Azerbaijan

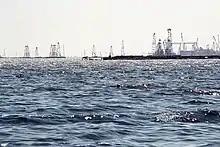
Oil Rocks (Neft Daşları) near Baku

Foreign policy priorities include, first of all, the restoration of its territorial integrity; elimination of the consequences of occupation of Nagorno-Karabakh and seven other regions of Azerbaijan surrounding Nagorno-Karabakh; integration into European and Euro-Atlantic structure; contribution to international security; cooperation with international organizations; regional cooperation and bilateral relations; strengthening of defense capability; promotion of security by domestic policy means; strengthening of democracy; preservation of ethnic and religious tolerance; scientific, educational, and cultural policy and preservation of moral values; economic and social development; enhancing internal and border security; and migration, energy, and transportation security policy.